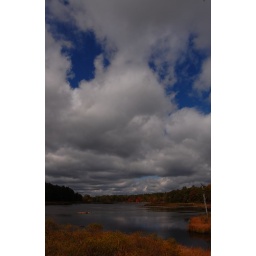
big bear lake in wv. near bruceton mills.